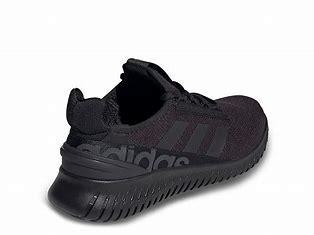
Brand: Adidas
Model: Kaptir